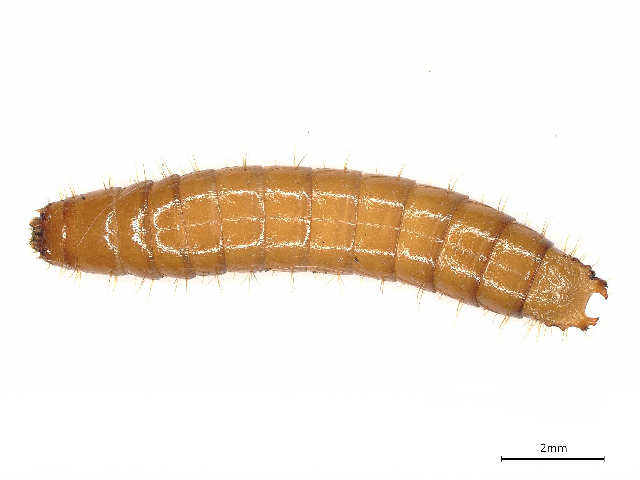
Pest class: clickbeetles_wireworms